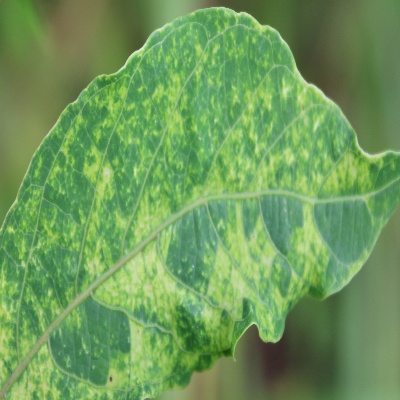
Crop: Cassava
Condition: mosaic